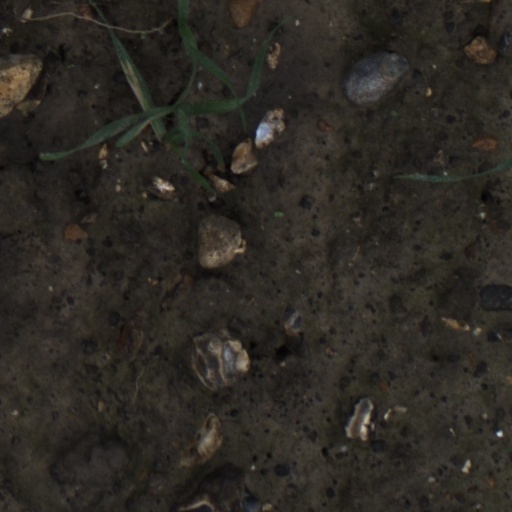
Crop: wheat